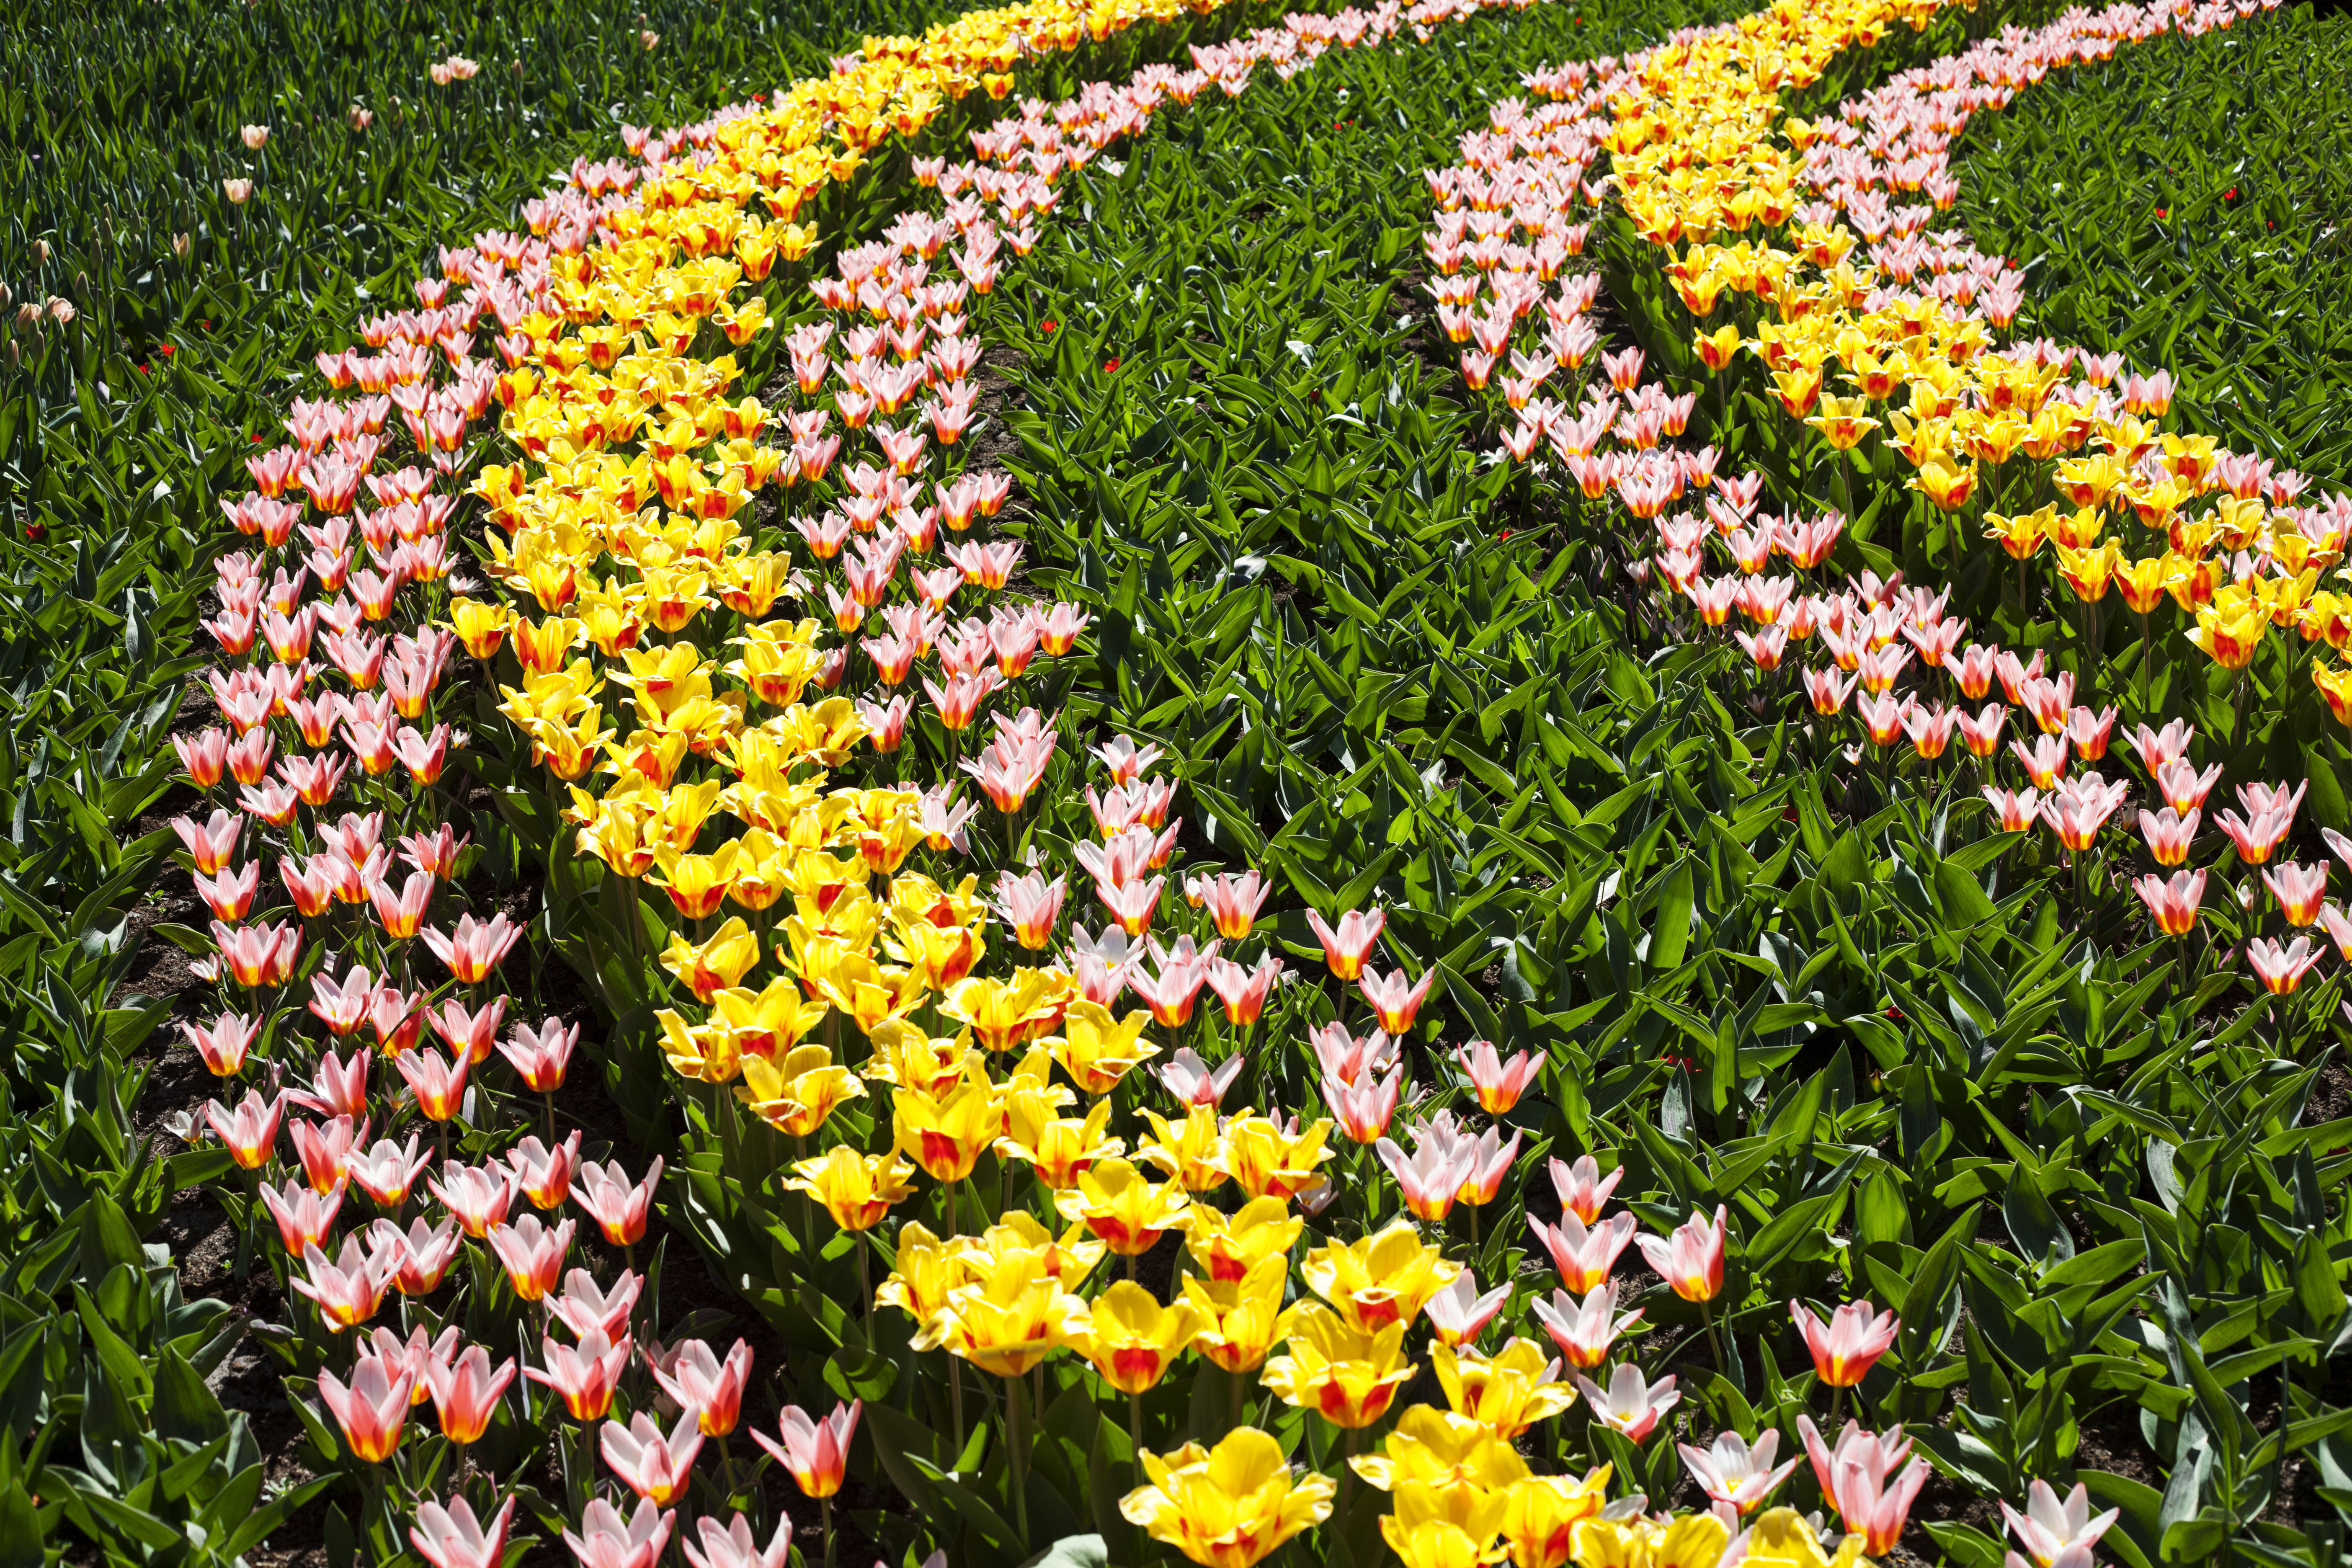
landscape, nature, grass, blossom, growth, plant, sky, field, lawn, meadow, leaf, flower, bloom, summer, daisy, environment, tulip, spring, green, color, natural, botany, freedom, garden, flora, season, wildflower, outdoors, bright, beautiful, botanical garden, floristry, flowering plant, daisy family, annual plant, land plant